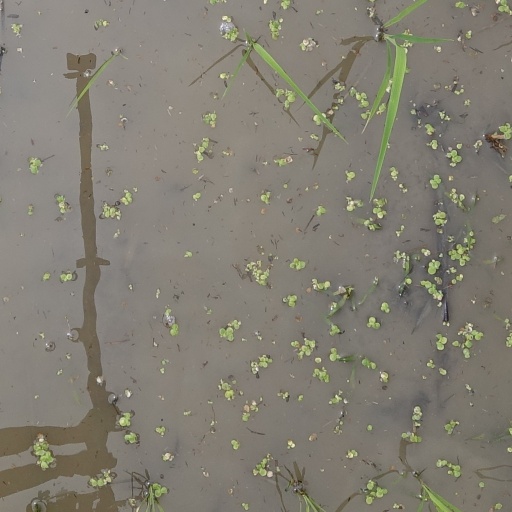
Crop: rice